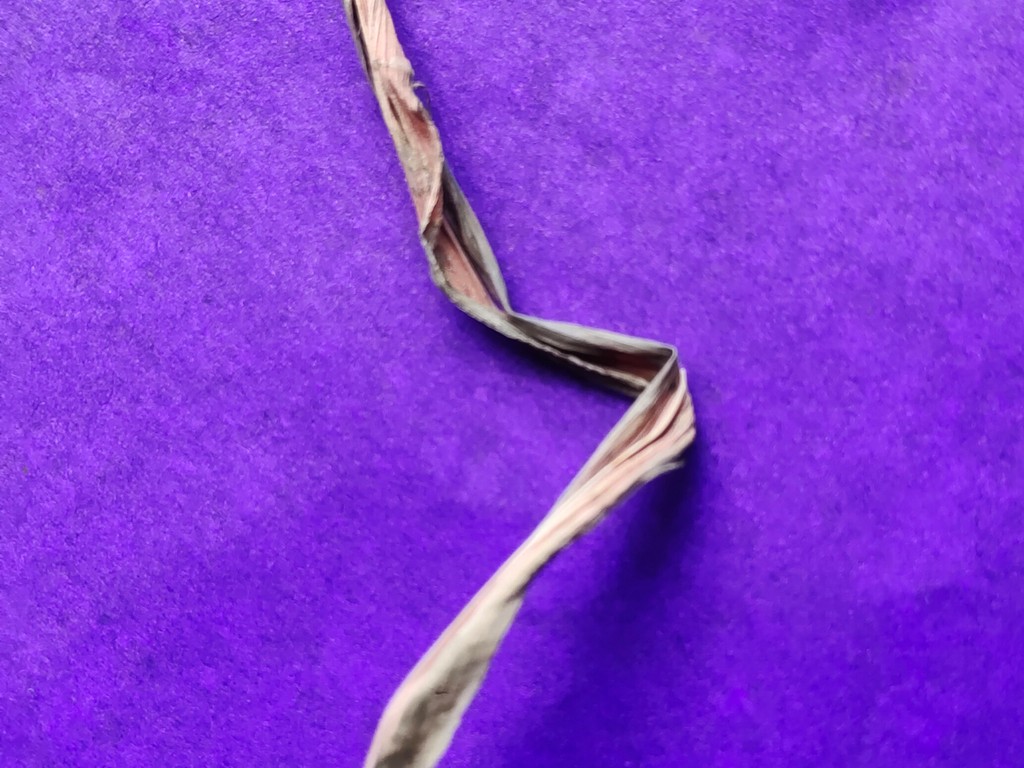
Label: Dried